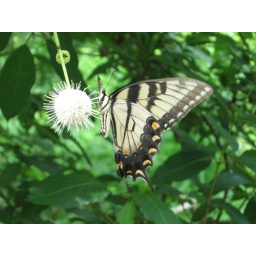
A butterfly enjoying a treat off of a tree at the National Arboretum in Washington DC.